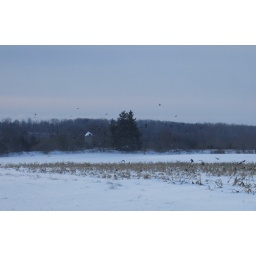
black birds in the winter corn field